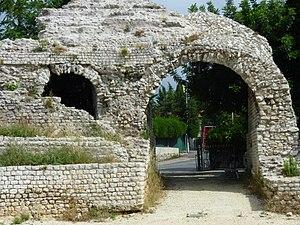
Arènes romaines de Cimiez, (Nice, Alpes-Maritimes, France). This building is classé au titre des Monuments Historiques. It is indexed in the Base Mérimée, a database of architectural heritage maintained by the French Ministry of Culture,
Les arènes de Cimiez sont un amphithéâtre romain situé à Nice dans le quartier de Cimiez.